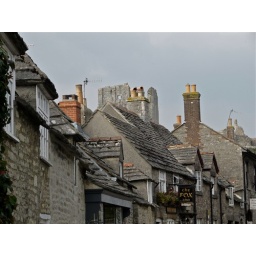
The Old and The Ancient.  Higgledy piggledy houses in front of the ruins of the castle in the charming village of Corfe.